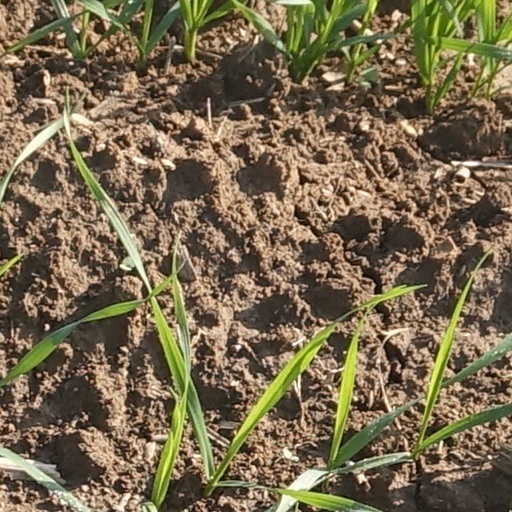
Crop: wheat